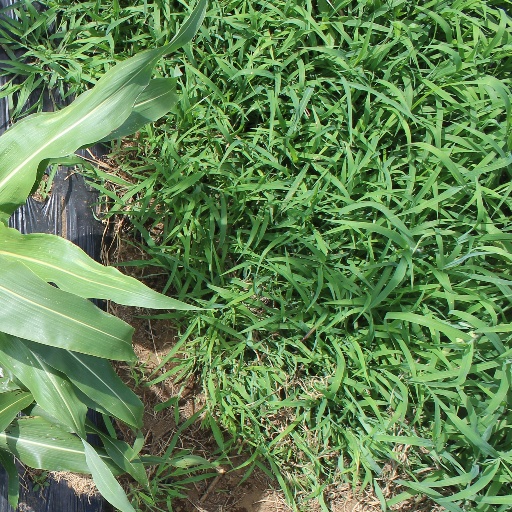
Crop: sorghum